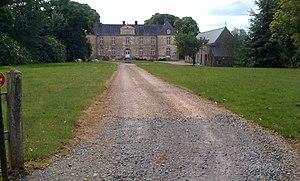
Le Château de Castellan vu de l'entrée principale.
Cet article recense de manière non exhaustive les châteaux, maisons fortes et mottes castales situés dans l'arrondissement français de Vannes. Il est fait état des inscriptions et classements au titre des monuments historiques.
Saint-Martin-sur-Oust [sɛ̃ maʁtɛ̃ syʁ ust], dénommée antérieurement Saint-Martin, est une commune française située dans le département du Morbihan, en région Bretagne.
Le château de Castellan est un château de Saint-Martin-sur-Oust, dans le Morbihan.